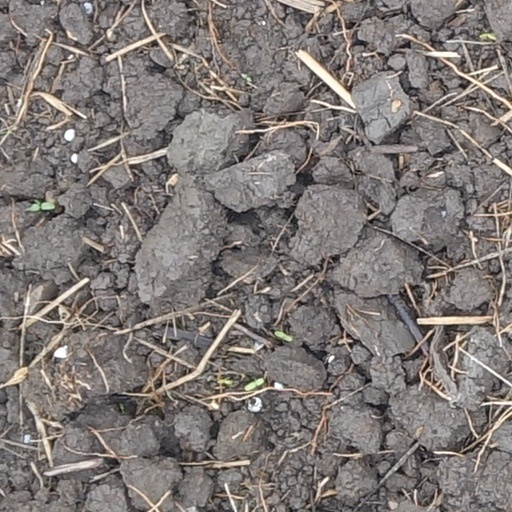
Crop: wheat